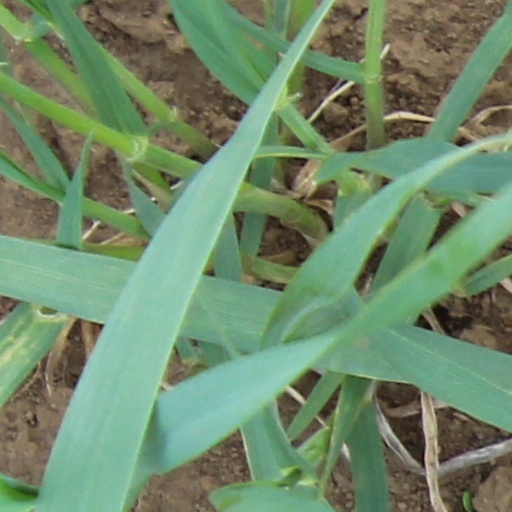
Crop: wheat